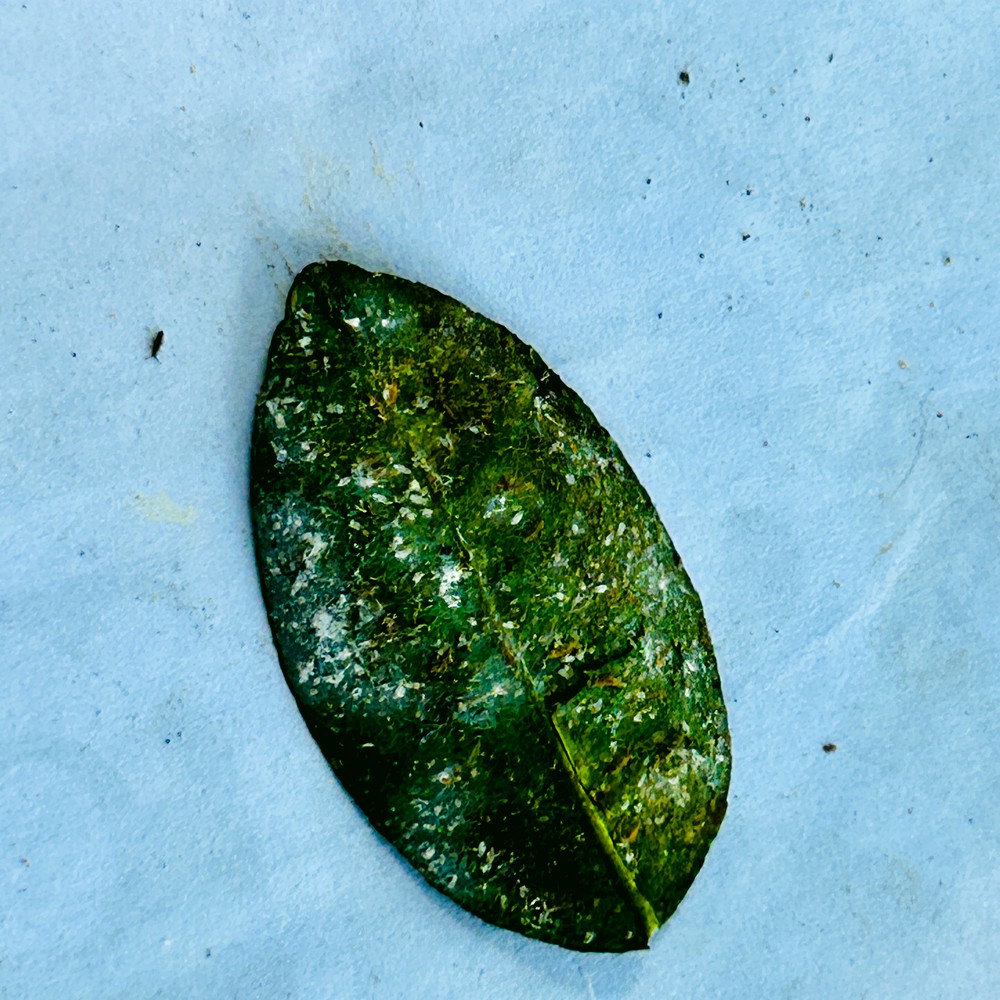
Label: Spider Mites